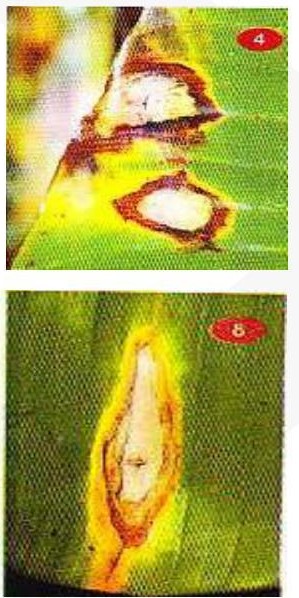
Plant: Banana
Disease: banana cordana leaf spot